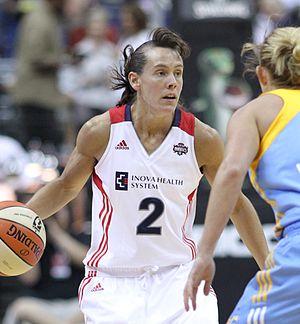
La saison WNBA 2002 est la 6ᵉ saison de la WNBA. La saison régulière se déroule du 25 mai 2002 au 13 août 2002. Les playoffs commencent le 15 août 2002 et se terminent le 31 août 2002, avec le dernier match des finales WNBA remporté par les Sparks de Los Angeles aux dépens du Liberty de New York 2 manches à 0.
Kelly Miller, née le 6 septembre 1978 à Rochester, Minnesota, est une joueuse de basket-ball américaine naturalisée russe, évoluant au poste de meneuse.